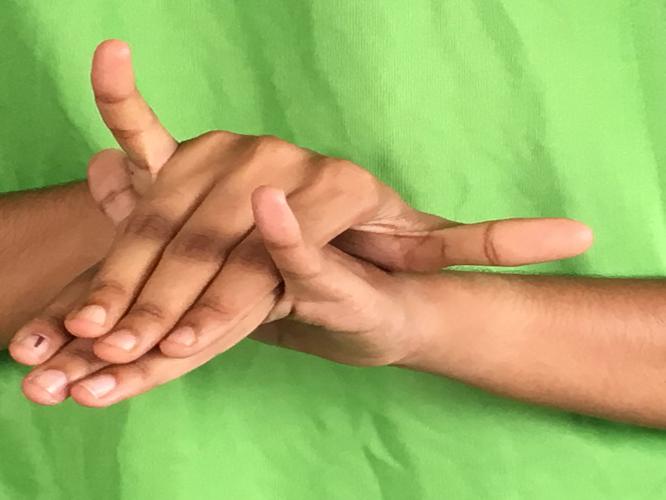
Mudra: Varaha
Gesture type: double_hand